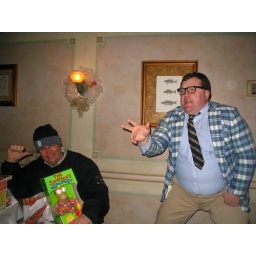
in a van down by the river